Lisowicia

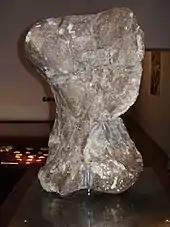
Mounted fossil humerus of "Lisowicia"

Prior to the discovery of "Lisowicia", the evolution of giant body sizes in Triassic sauropodomorphs was thought to be an exclusive trait of dinosaurs, as other large herbivores—including the dicynodonts—were not thought to have achieved similar sizes. The elephantine size of "Lisowicia" demonstrates that gigantism also evolved in dicynodonts, and analysis of their body size as they evolved over the course of the Late Triassic demonstrates that, like sauropodomorphs, Triassic dicynodonts were also increasing in body size, culminating in "Lisowicia". In fact, dicynodonts were consistently larger than sauropodomorphs during the Carnian stage, and both achieved similar gigantic sizes in the Norian to the Rhaetian with "Lisowicia". The evolution of gigantism in both sauropodomorphs and "Lisowicia" at similar time periods suggests that ecological factors may have allowed and encouraged both lineages to grow to giant sizes, as opposed to specific traits inherent to sauropodomorph dinosaurs as had previously been suggested.